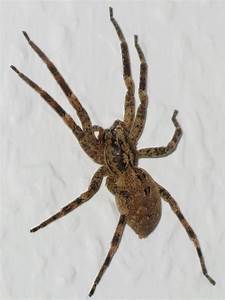
Label: ragno